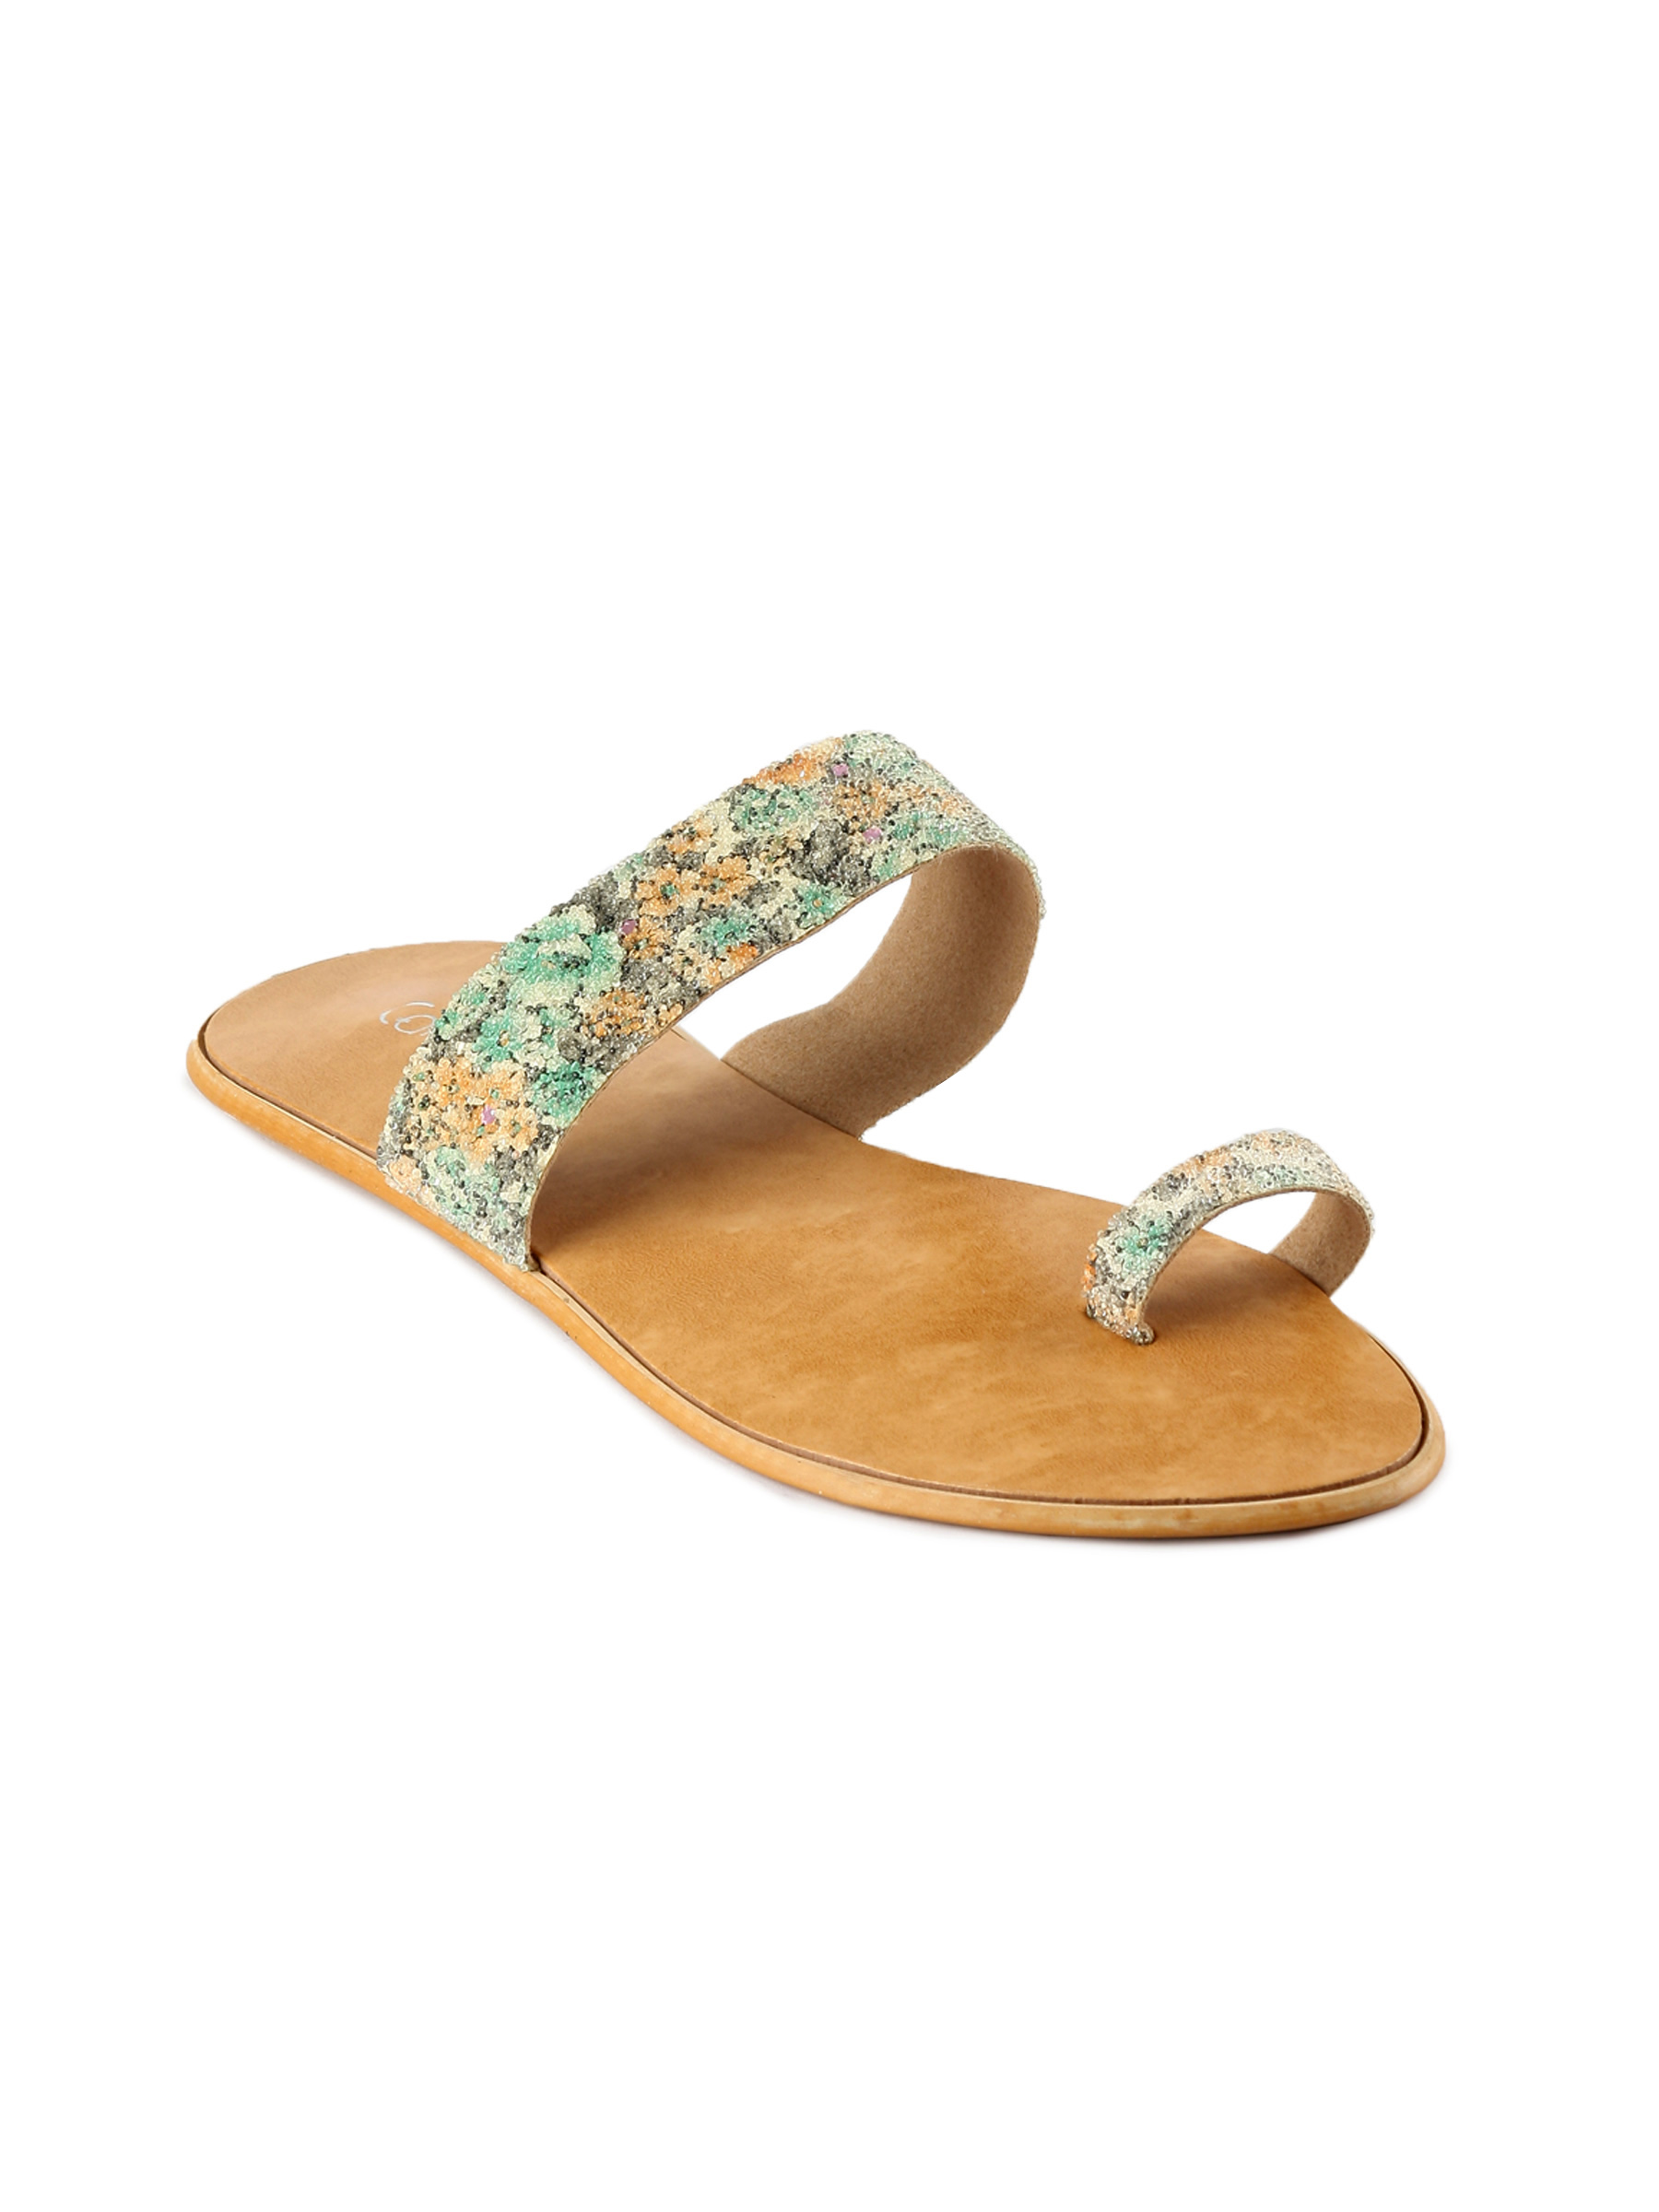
Catwalk Women Casual Green Flats
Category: Footwear / Shoes / Heels
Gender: Women
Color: Green
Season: Winter 2015
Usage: Casual